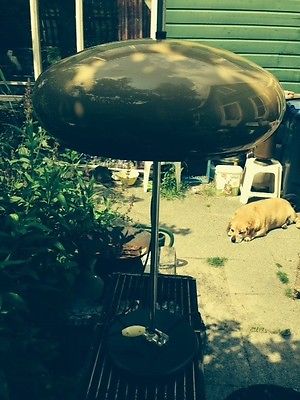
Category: table